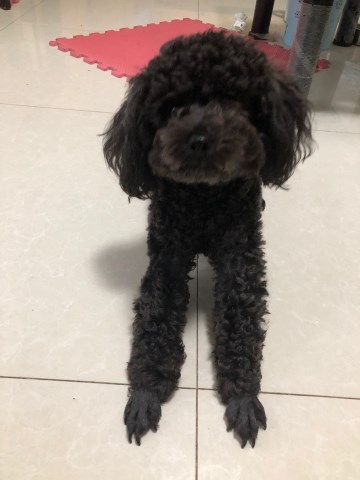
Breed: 7449-n000128-teddy